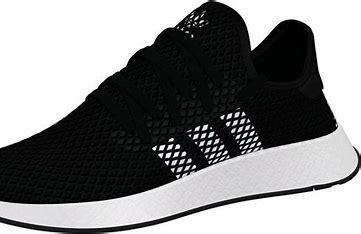
Brand: Adidas
Model: Deerupt Runner